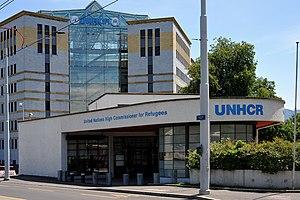
Les archives du Haut Commissariat des Nations unies pour les réfugiés sont les archives du HRC. Elles sont conservées au centre de l'association à Genève, Suisse.